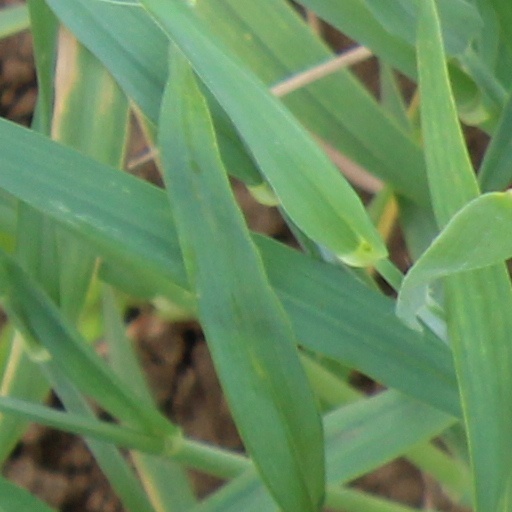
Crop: wheat